United States Proof Set

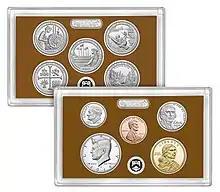
2019 Proof Set

The United States Mint Proof Set, commonly known as the Proof Set in the United States, is a set of proof coins sold by the United States Mint. The proof set is popular with coin collectors as it is a way to collect examples of United States coinage in proof condition.